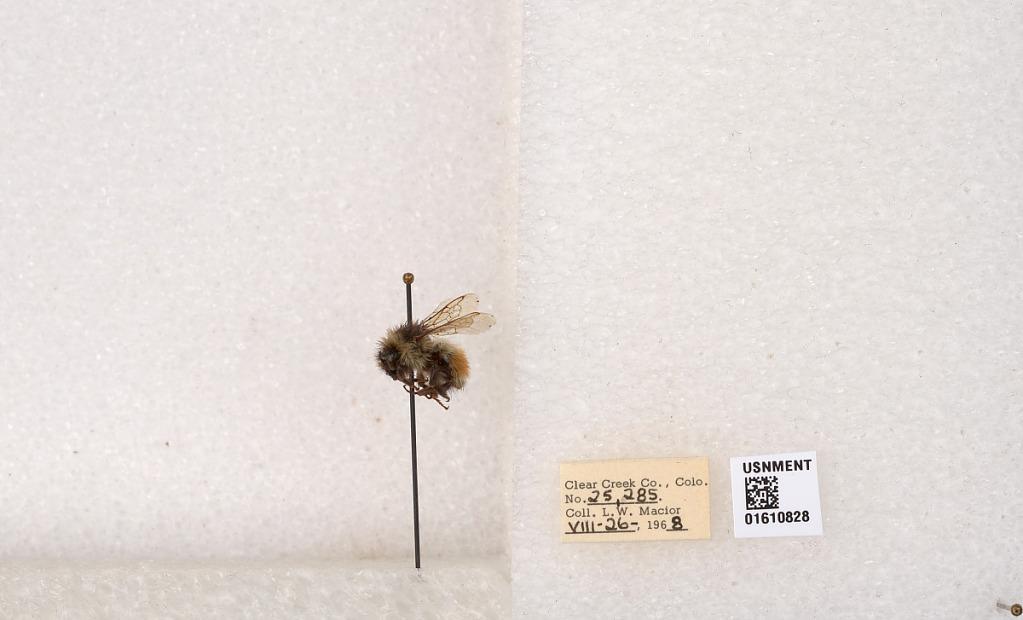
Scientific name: Bombus (Pyrobombus) sylvicola Kirby
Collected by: L. Macior
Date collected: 1968-8-26
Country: United States
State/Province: Colorado
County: Clear Creek
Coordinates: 39.6891, -105.644